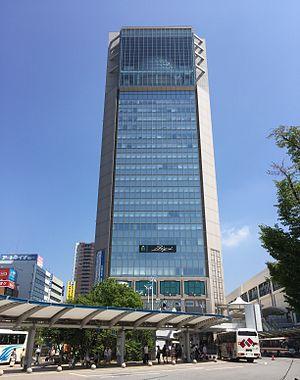
Kōriyama est une ville située dans la préfecture de Fukushima au Japon.